Johnston's Creek Sewer Aqueduct

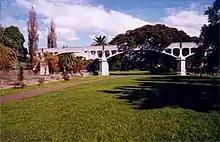
The aqueduct looking south down Hogan Park

A series of slender reinforced concrete arches supporting the reinforced concrete sewage carrier seated on substantial mass concrete piers situated across Hogan Park through which the stormwater channel of Johnstons Creek is situated. The western terminus of the aqueduct is the western side of Nelson Street (which the aqueduct crosses), where there is a concrete retaining wall and public stairs. The aqueduct then crosses the shallow valley of Johnstons Creek continuing to the eastern terminus near Taylor Street. The aqueduct is a prominent feature within Hogan Park. There is a mature fig street situated close to one of the main central spans, its canopy encroaching over the sewer carrier.